Serveta

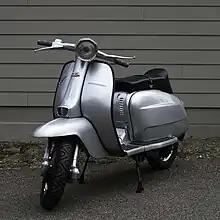
A Spanish-built Lambretta. Note the carburettor air-intake grill on the toolbox lid.

In 1952 a group of Basque businessmen trading as Lambretta Locomociones SA obtained a licence to build Lambretta scooters in Spain. Production began two years later at a purpose-built factory in Eibar. Sales were good and around 1964 the company began to use the name Serveta SA for its own commercial activities.